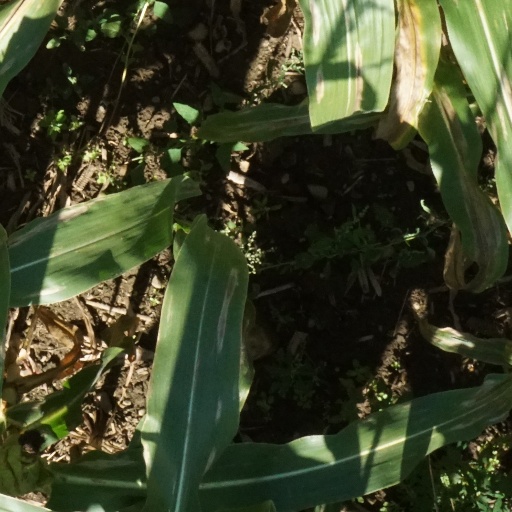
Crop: maize; corn